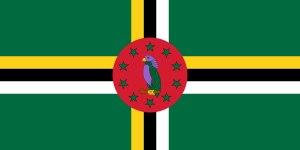
L'Amazone impériale, dite aussi sisserou, est une espèce néotropicale de psittacidés.